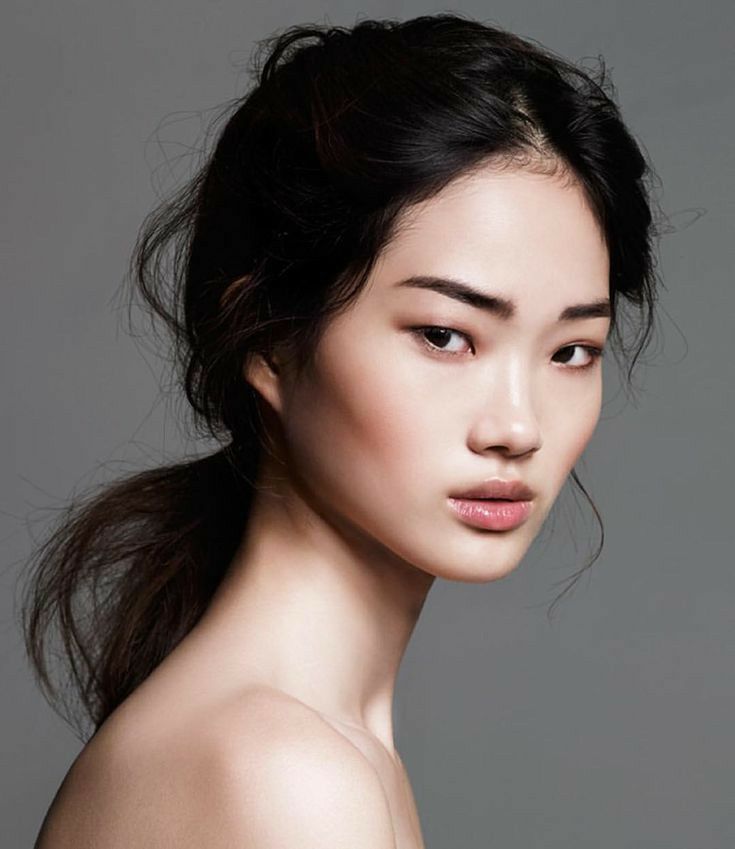
Gender: women